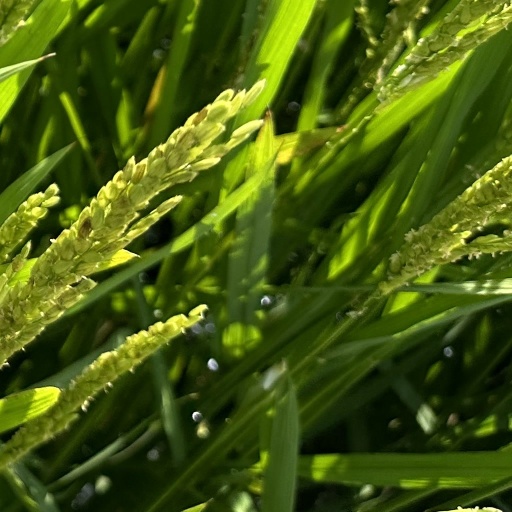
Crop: rice